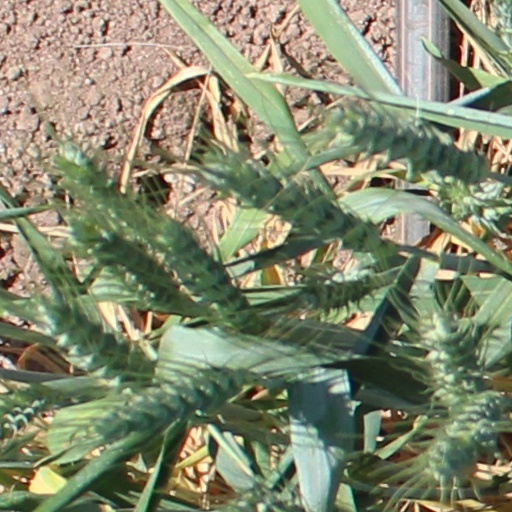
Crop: wheat